Sōji-ji

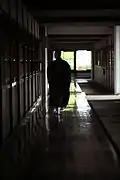
Monk in the corridor which is polished like glass twice a day

According to a mid-20th century description, the monks' day begins at 3 a.m. in summer and one hour later in winter. First they practice "zazen" for two hours, then attend a service and sutra reading for 75 minutes. They later eat breakfast (rice gruel, tea and pickles). Then for 90 minutes they clean the buildings and the grounds. At 8 a.m. they study Chinese poetry and the writings of "Zenjis" like Dōgen and Keizan. At 11 a.m. they go to the Butsuden where they perform services or read sūtras for visitors. They eat rice and vegetables for lunch and then from 1 to 3 p.m. they return to perform services for visitors. They eat rice gruel for dinner at 5 p.m. From 6 to 8 p.m. the head monk teaches them sutra reading, from 8 p.m. to 9 p.m. they return to practice "zazen", and then go to sleep at 9 p.m.